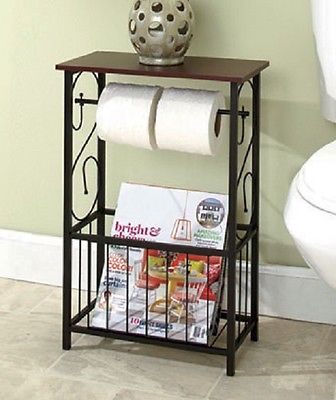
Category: cabinet